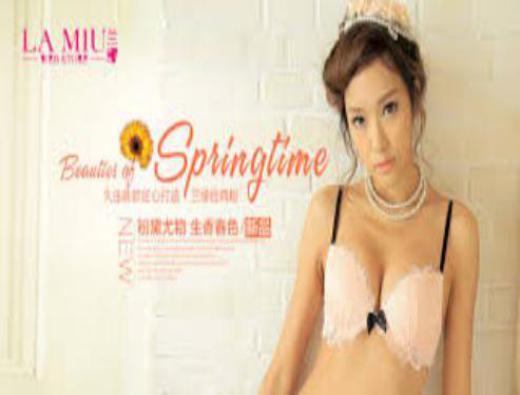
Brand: la miu
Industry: Clothes